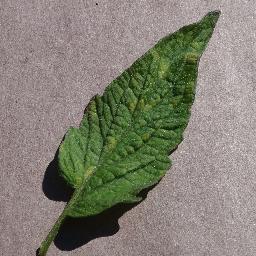
Label: Tomato___Leaf_Mold